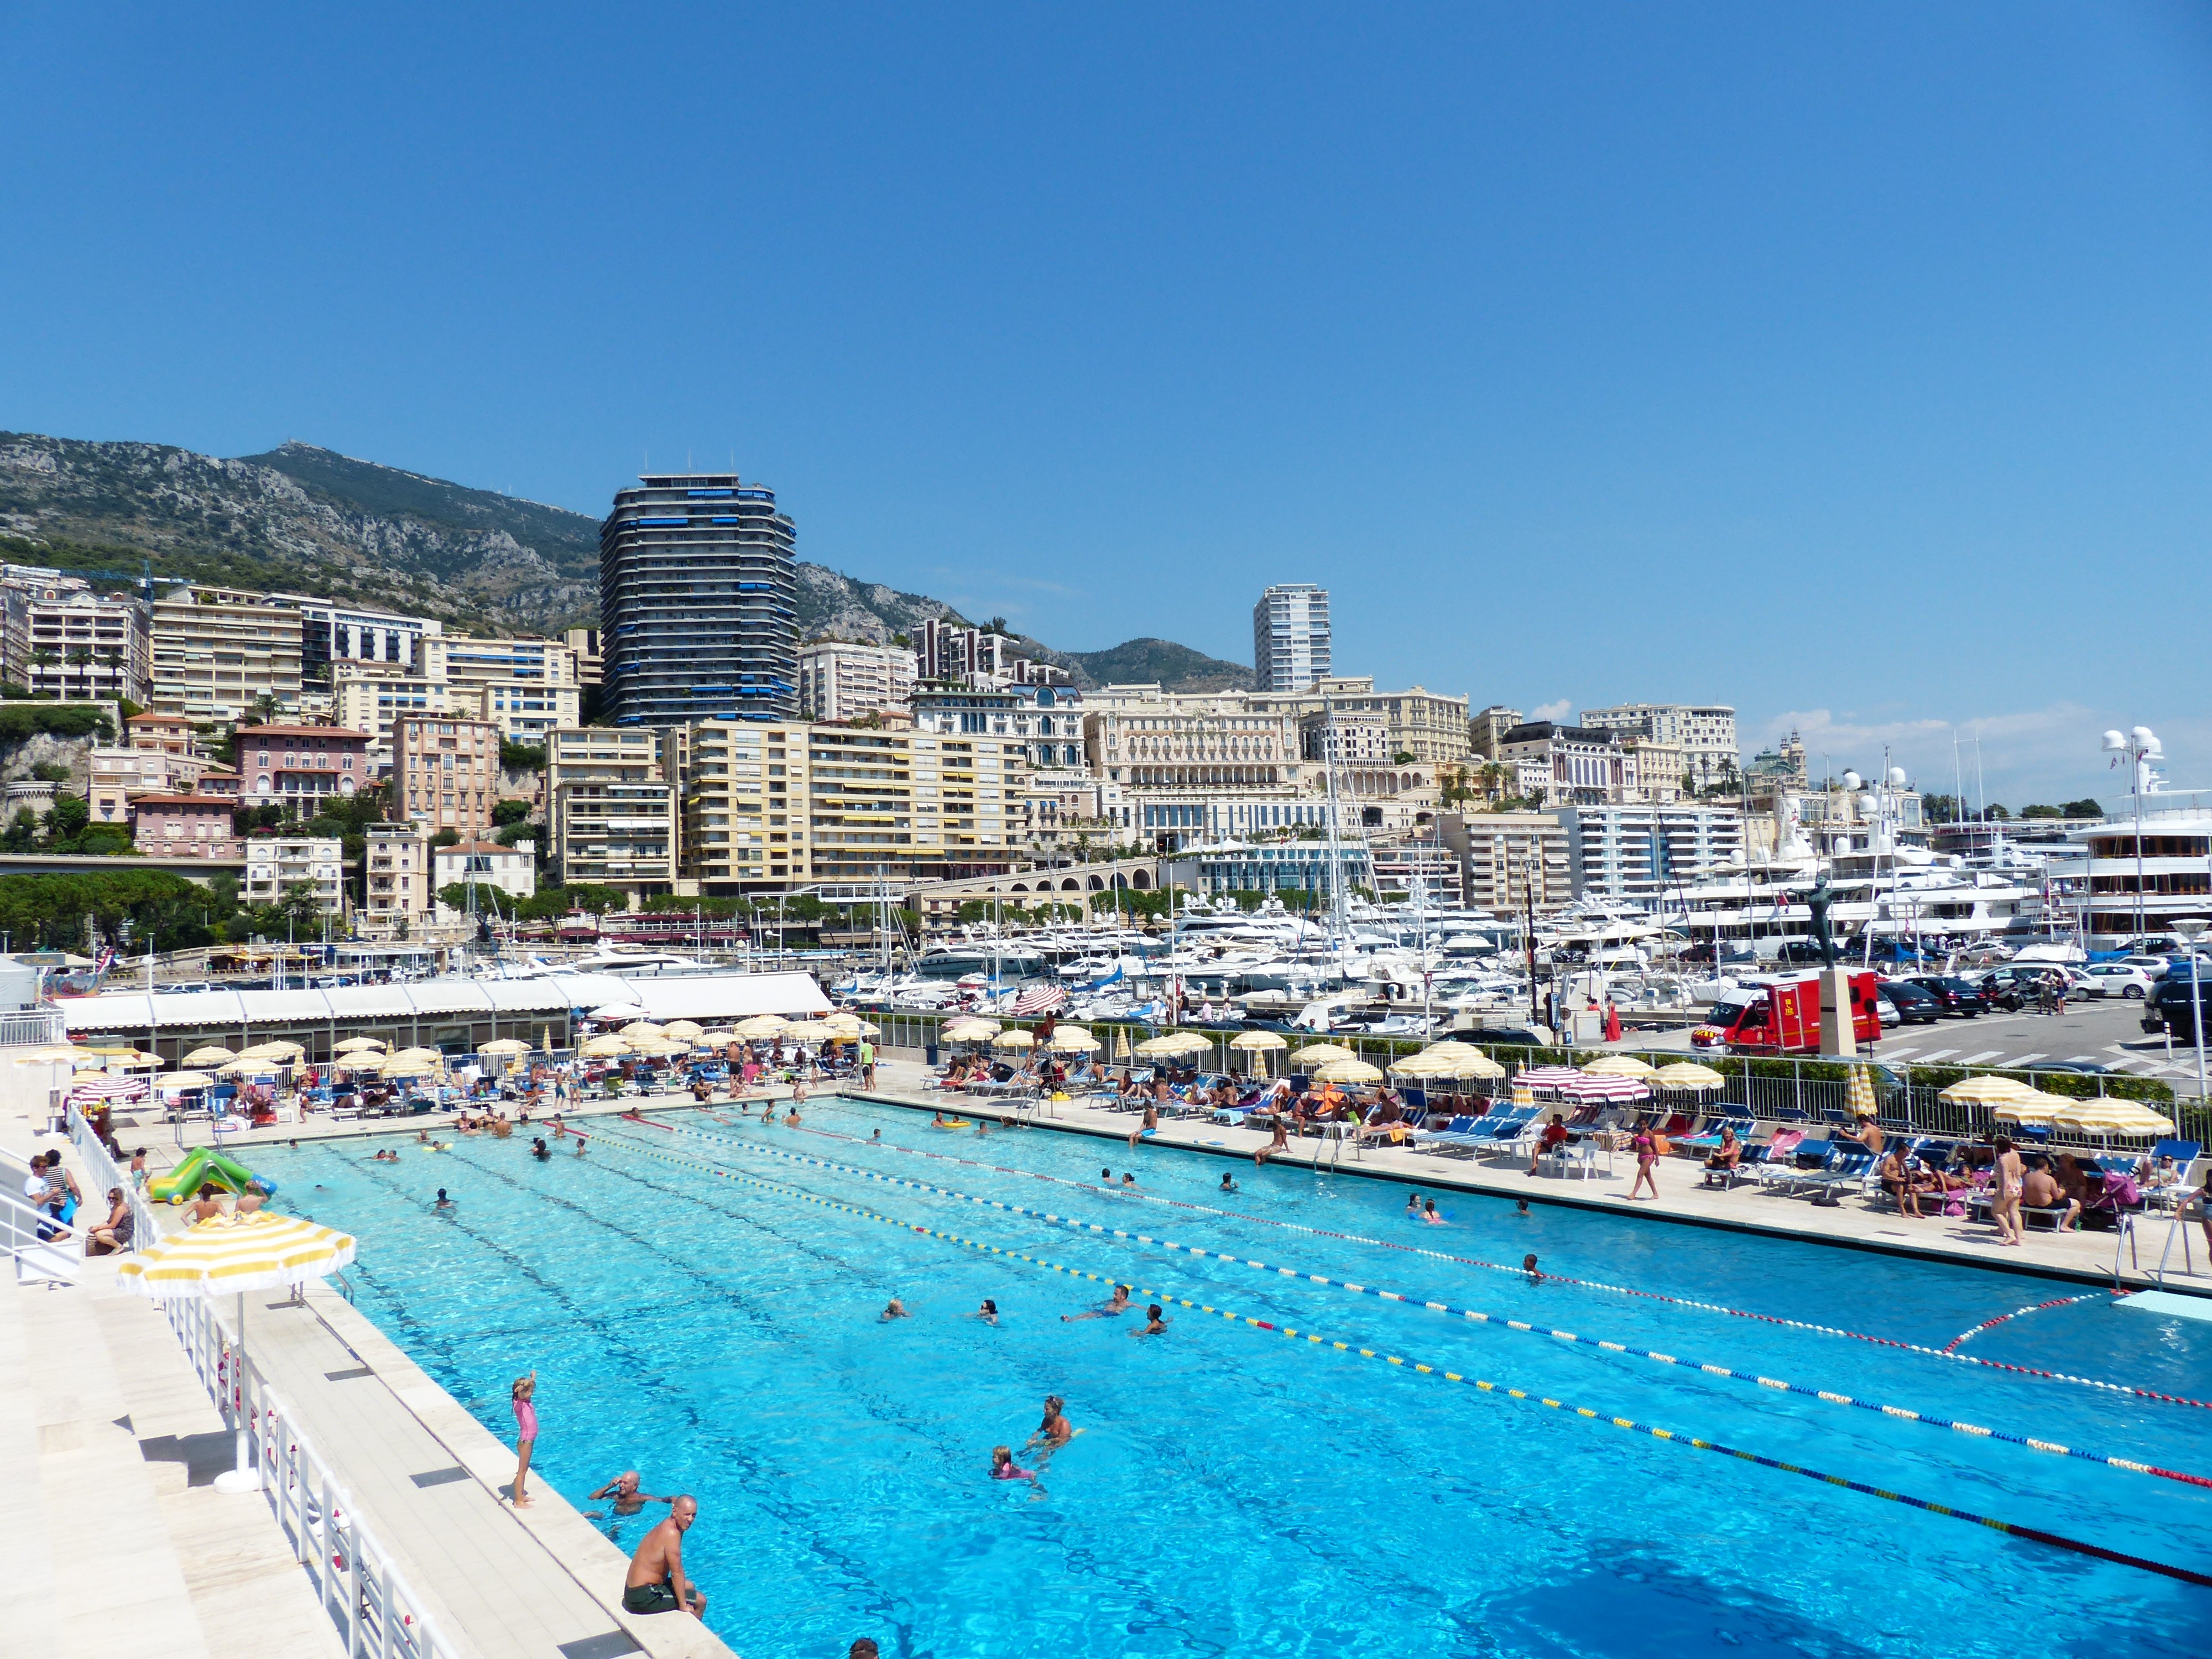
sea, coast, water, dock, wet, city, vacation, pool, clear, swim, swimming pool, bay, blue, marina, city view, cool, resort, refreshment, monaco, refresh, azur, sun loungers, outdoor pool, fun bathing